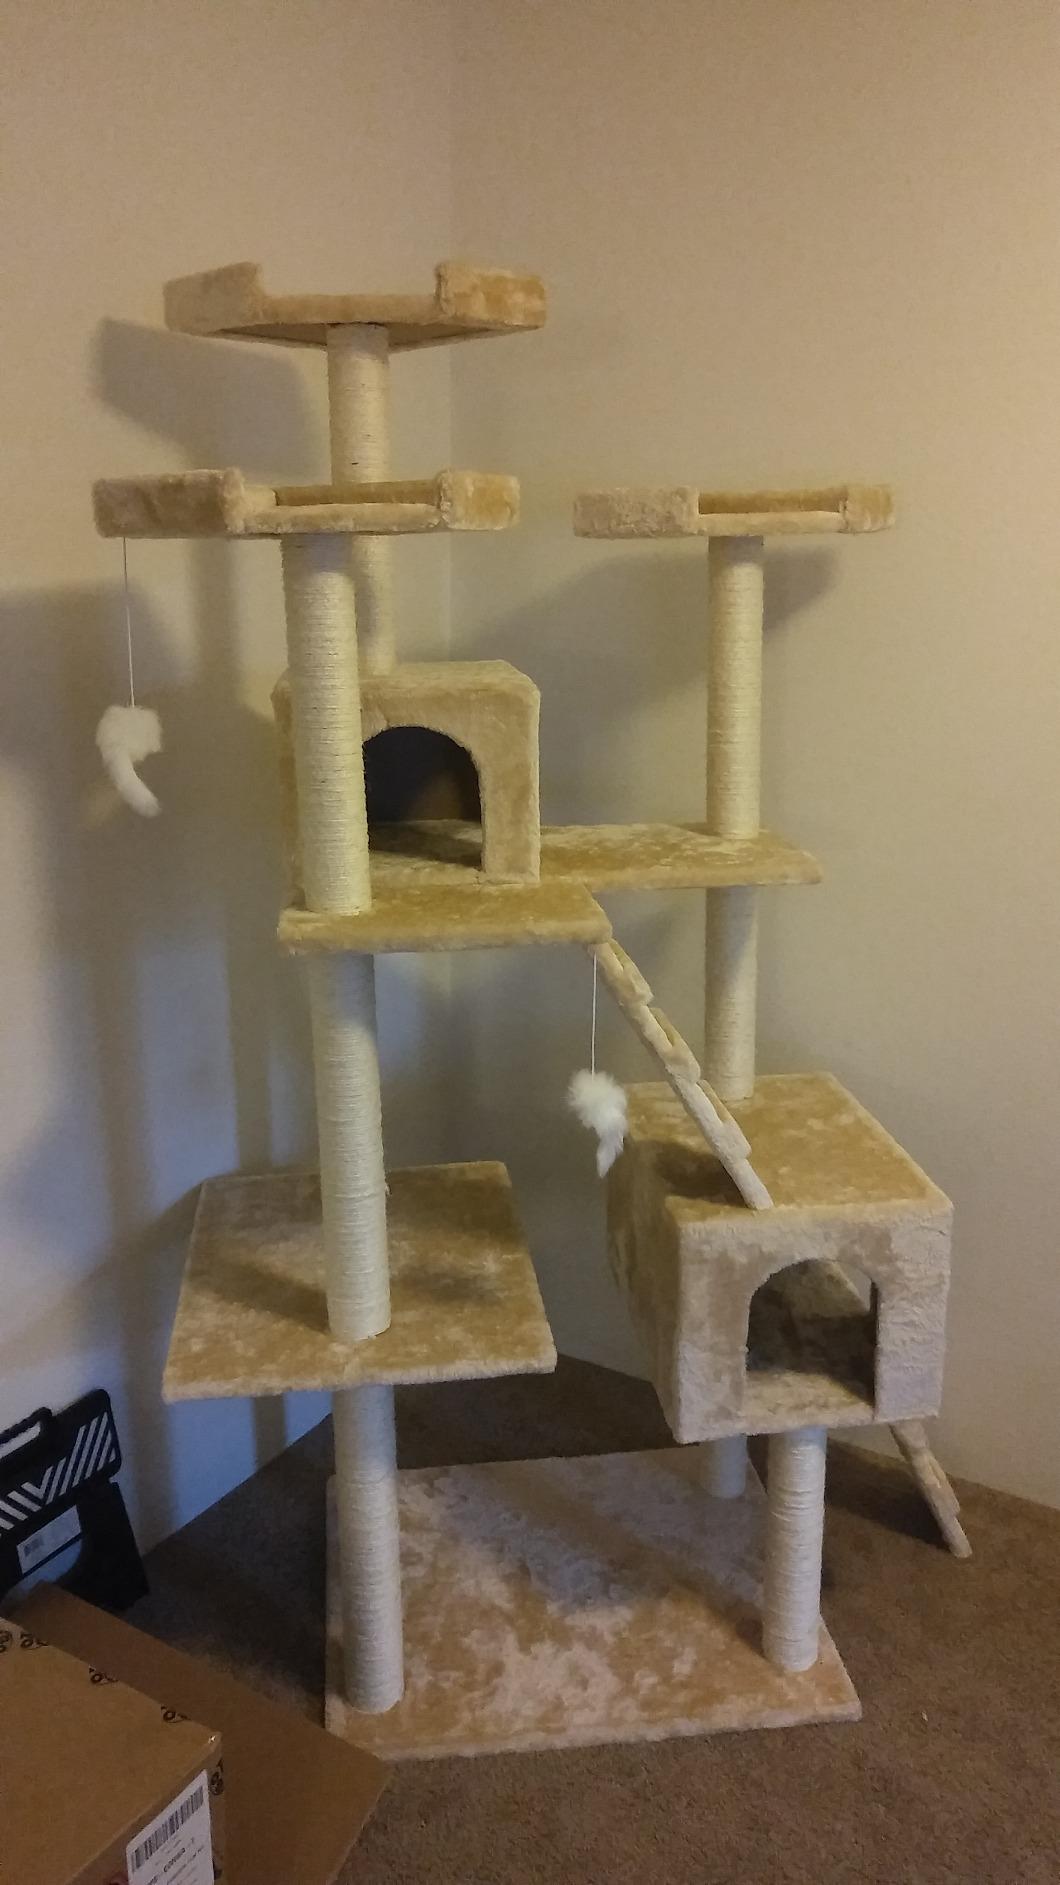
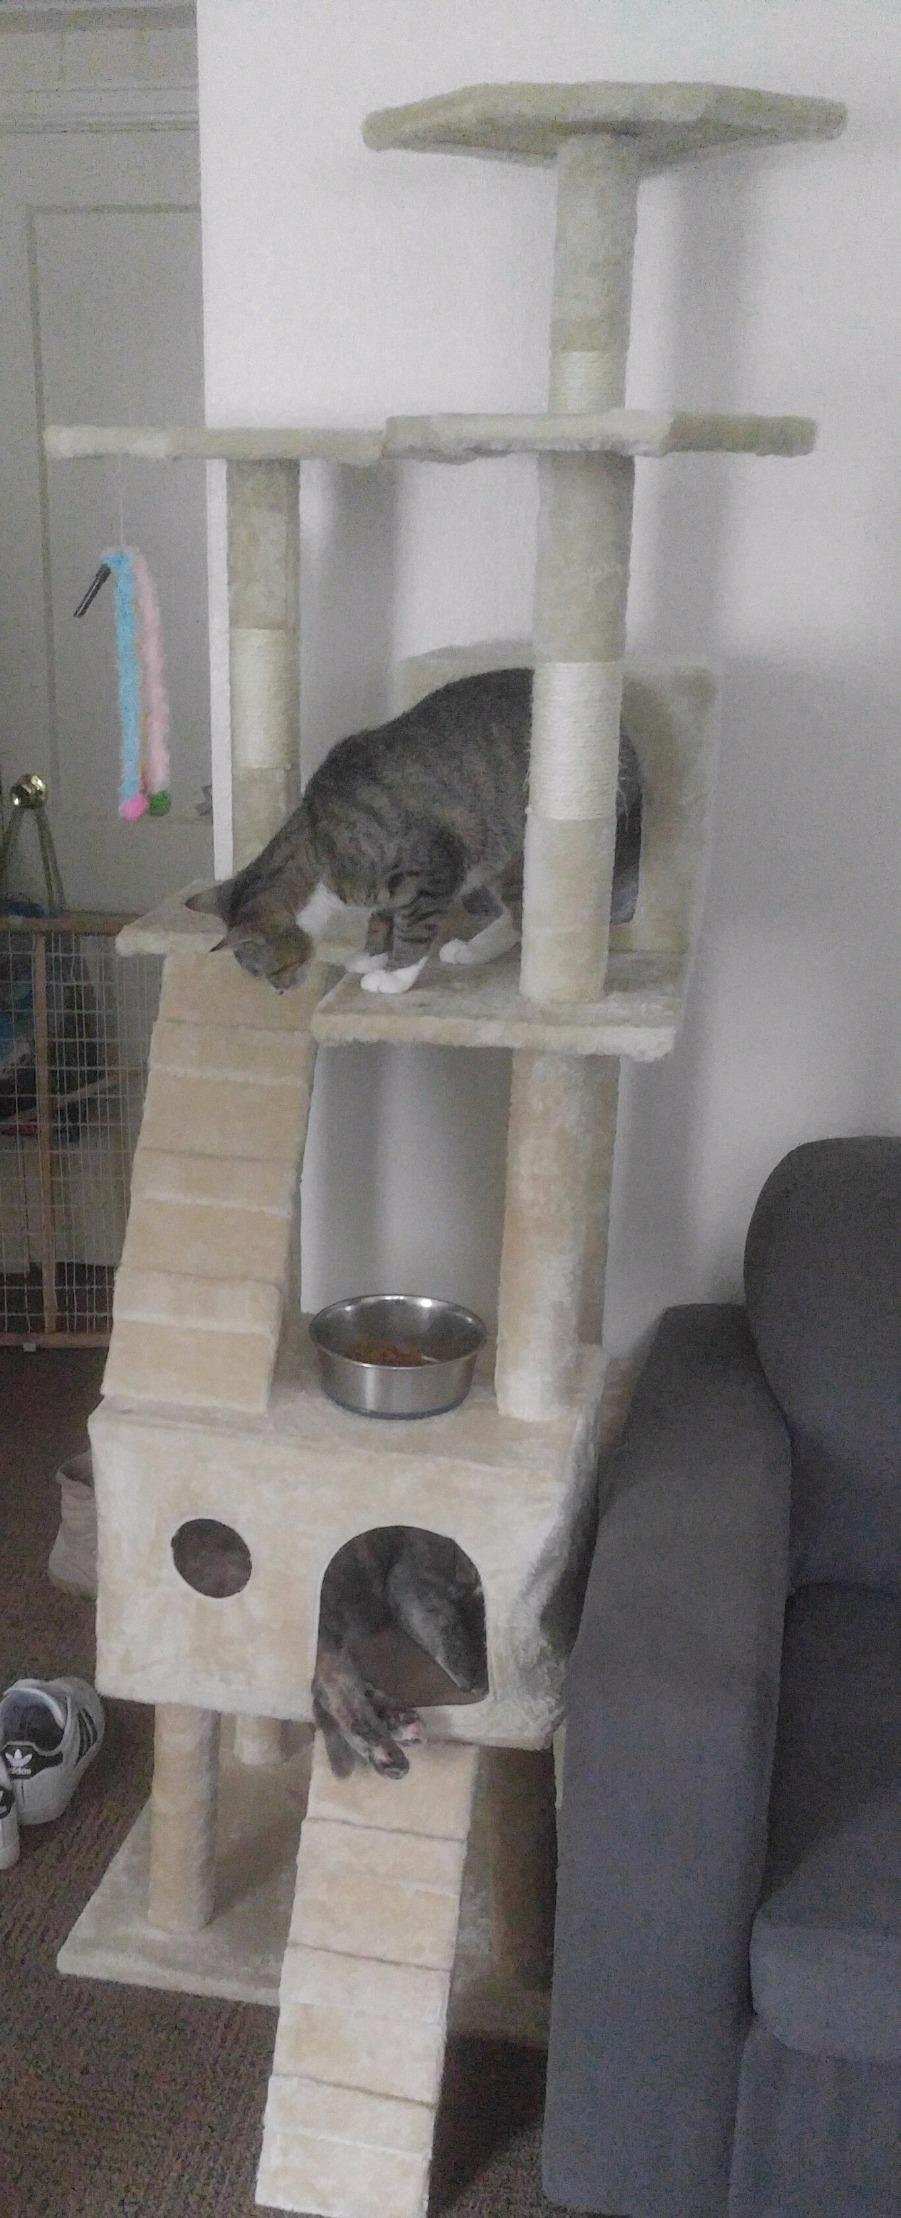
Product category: items_cat tree
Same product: yes